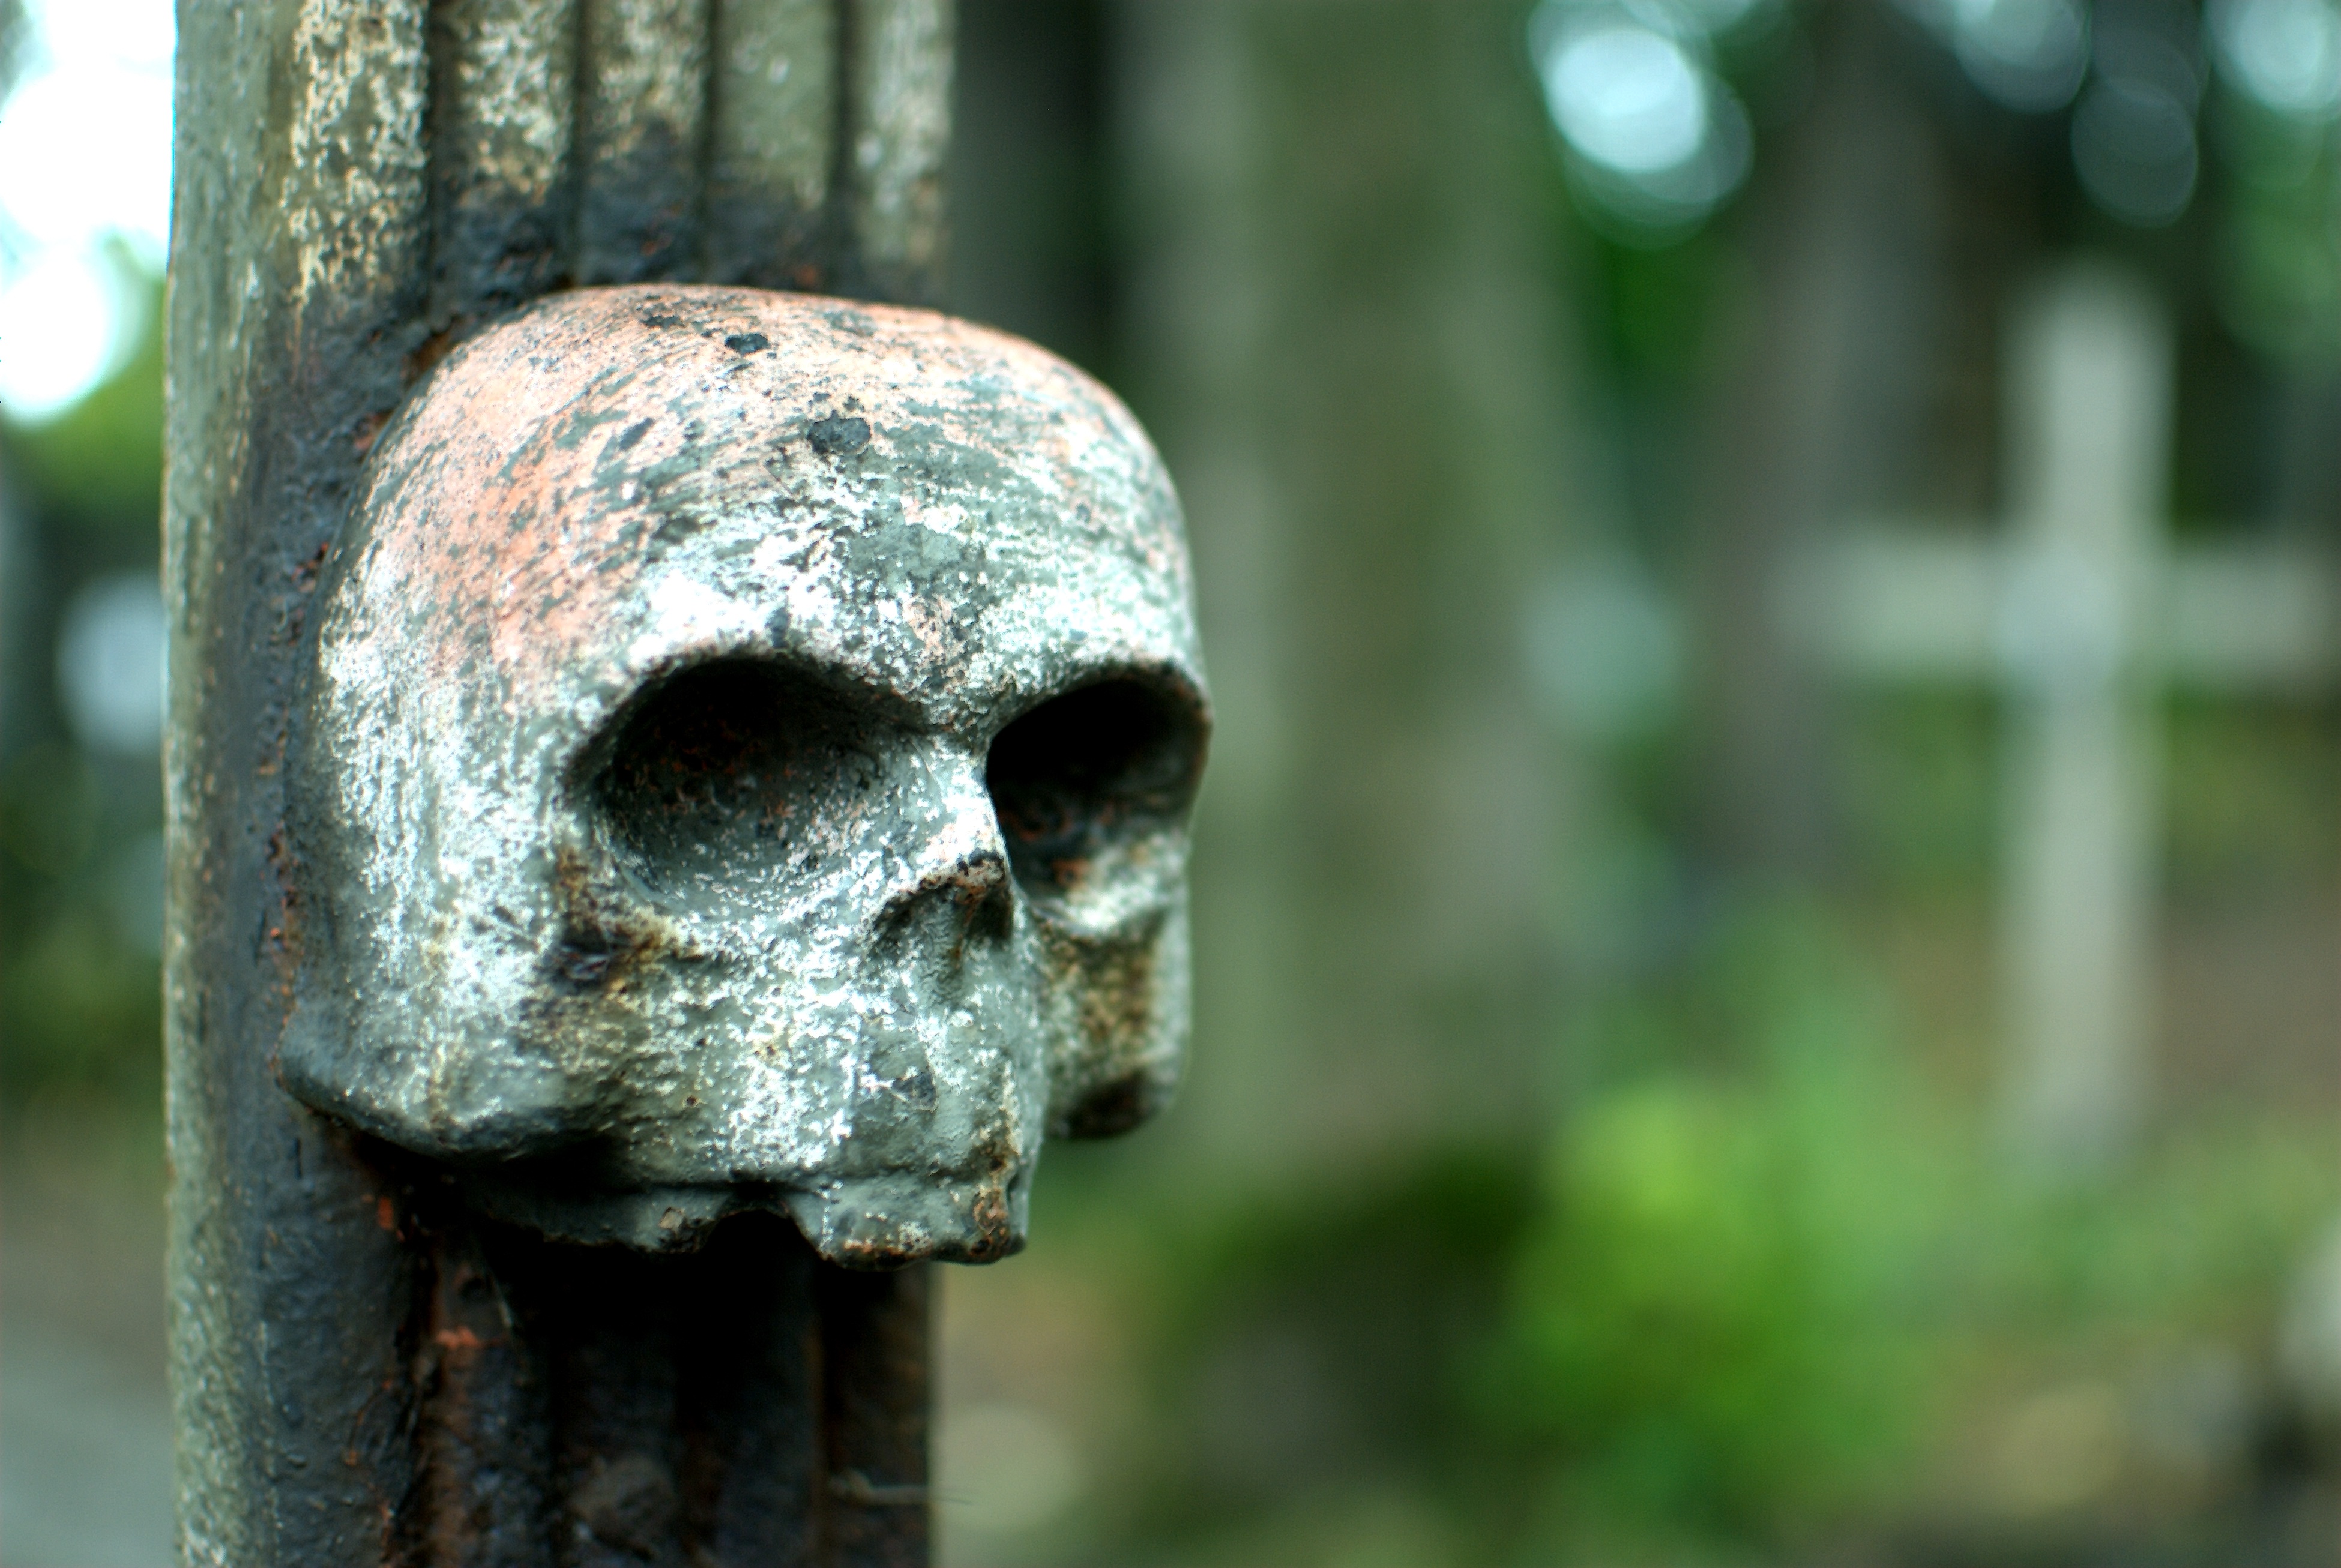
tree, statue, green, cemetery, skull, close up, sculpture, art, necropolis, buried, macro photography, the tomb of